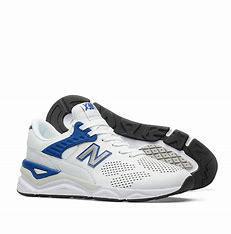
Brand: New
Model: Balance New Balance X 90